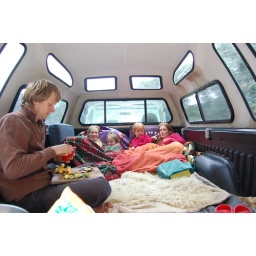
little house in the truck